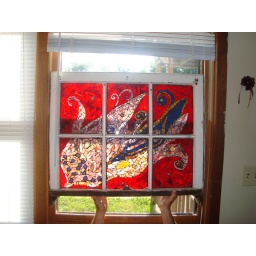
Grouted flower against the window